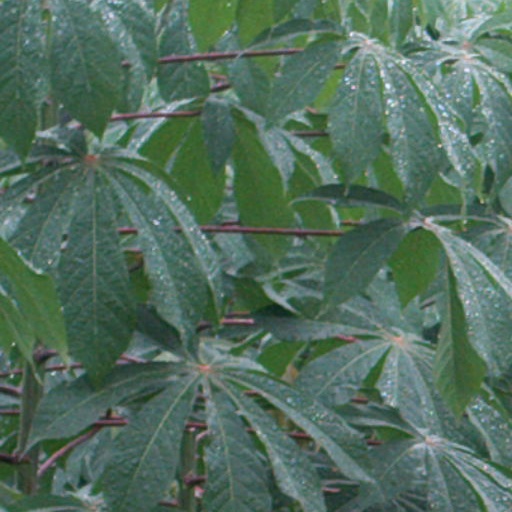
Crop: cassava